Podgorica

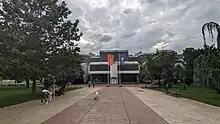
University of Montenegro

In the early 1990s, the dissolution of Yugoslavia, Yugoslav wars, and the UN-imposed sanctions left Podgorica's industries without traditional markets, suppliers, and available funds. This, combined with typical transition pressures, led to a decline of the industrial base, where many industries collapsed leaving thousands of citizens unemployed. However, some of the industries, including Plantaže, managed to survive the turmoil of the 1990s, and are still major contributors to Montenegrin export and industrial output to this day.